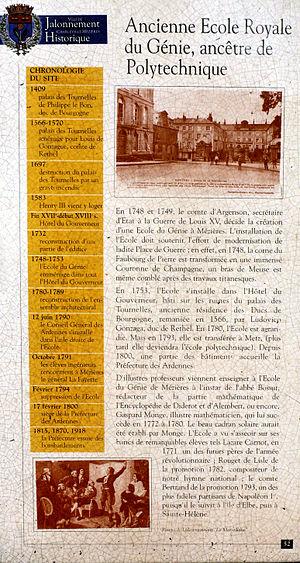
Charleville-Mézières - Préfecture - Panneau d'information
L'École royale du génie de Mézières fut fondée en 1748 sur proposition du comte d'Argenson, secrétaire d'État à la Guerre et de Nicolas de Chastillon, commandant de la citadelle de Charleville-Mézières. 542 ingénieurs militaires y furent formés.
Le département français des Ardennes est l’un des quatre-vingt-trois départements créés le 26 février 1790. C’est un département à la frontière de la Belgique, constitué de façon un peu artificielle sur la base d’un territoire rattaché, sous l’Ancien Régime, à de multiples structures féodales et administratives. C’est aussi un territoire caractérisé par une diversité économique, géographique, géologique et linguistique.